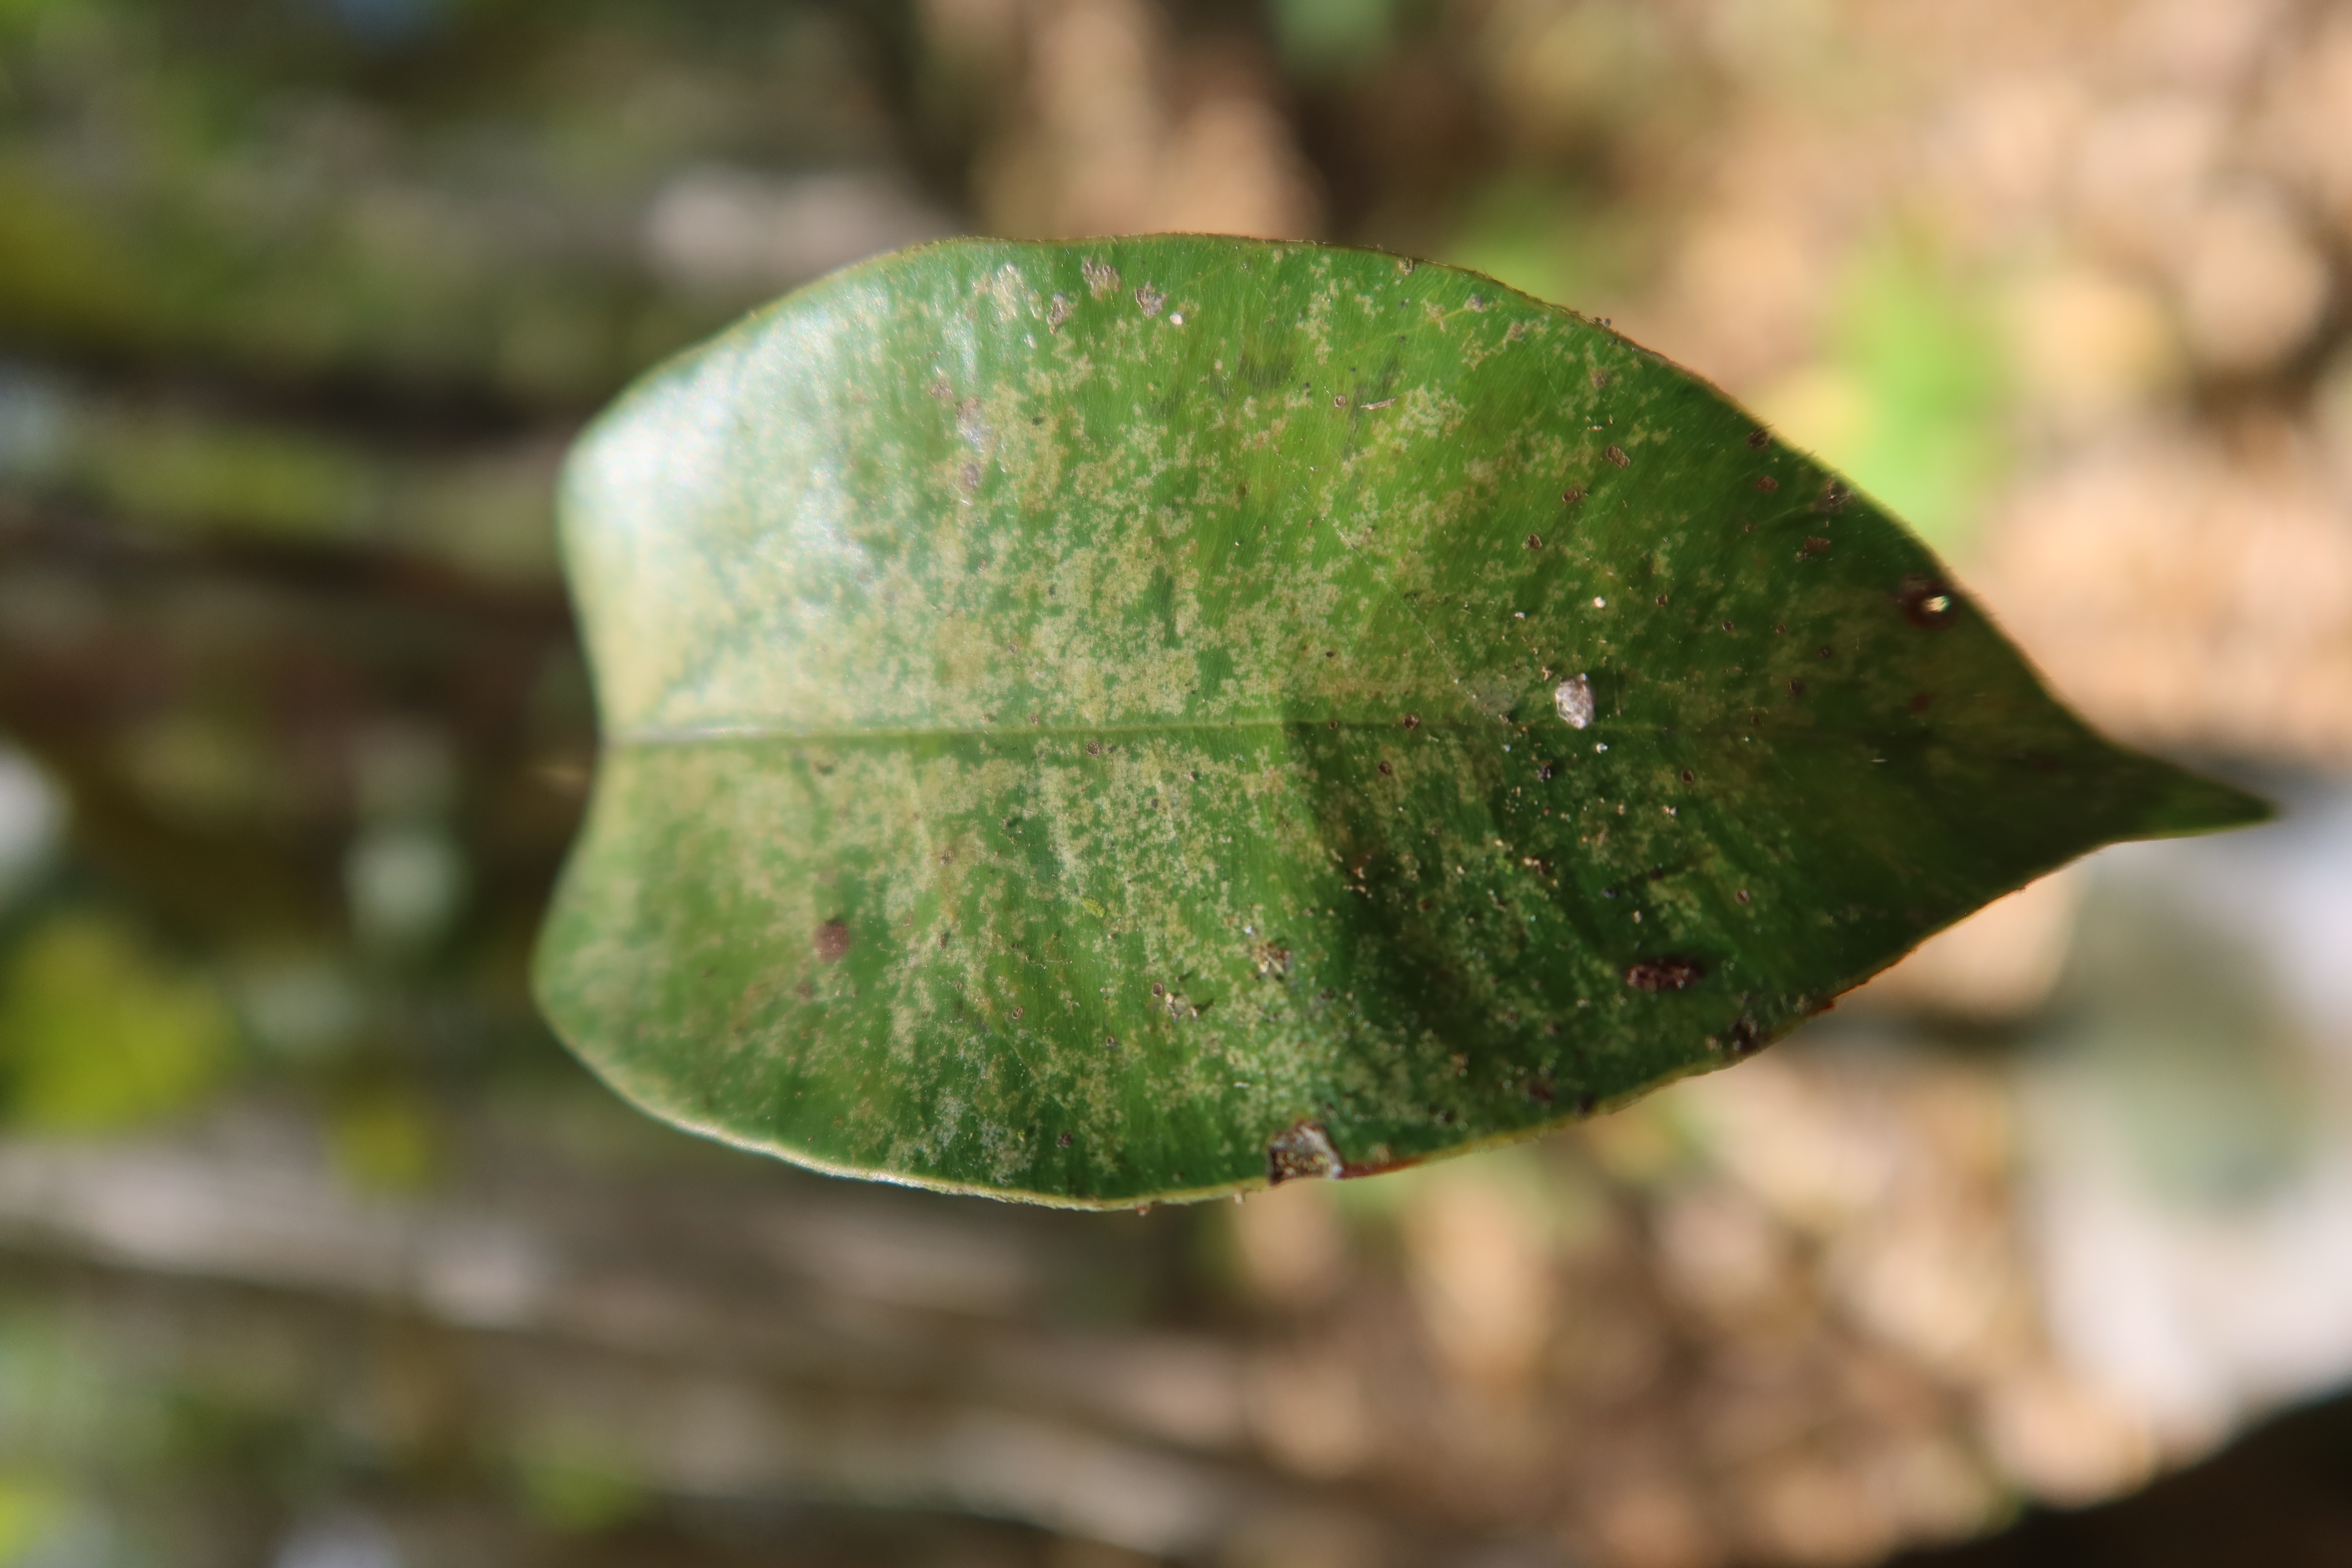
Label: Downy mildew